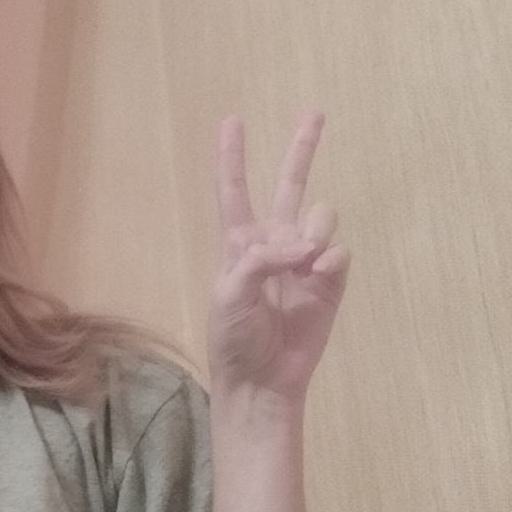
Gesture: peace